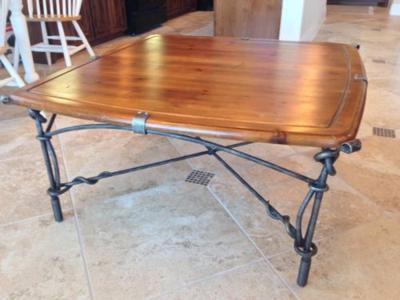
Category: table